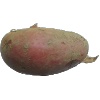
Label: red_potato